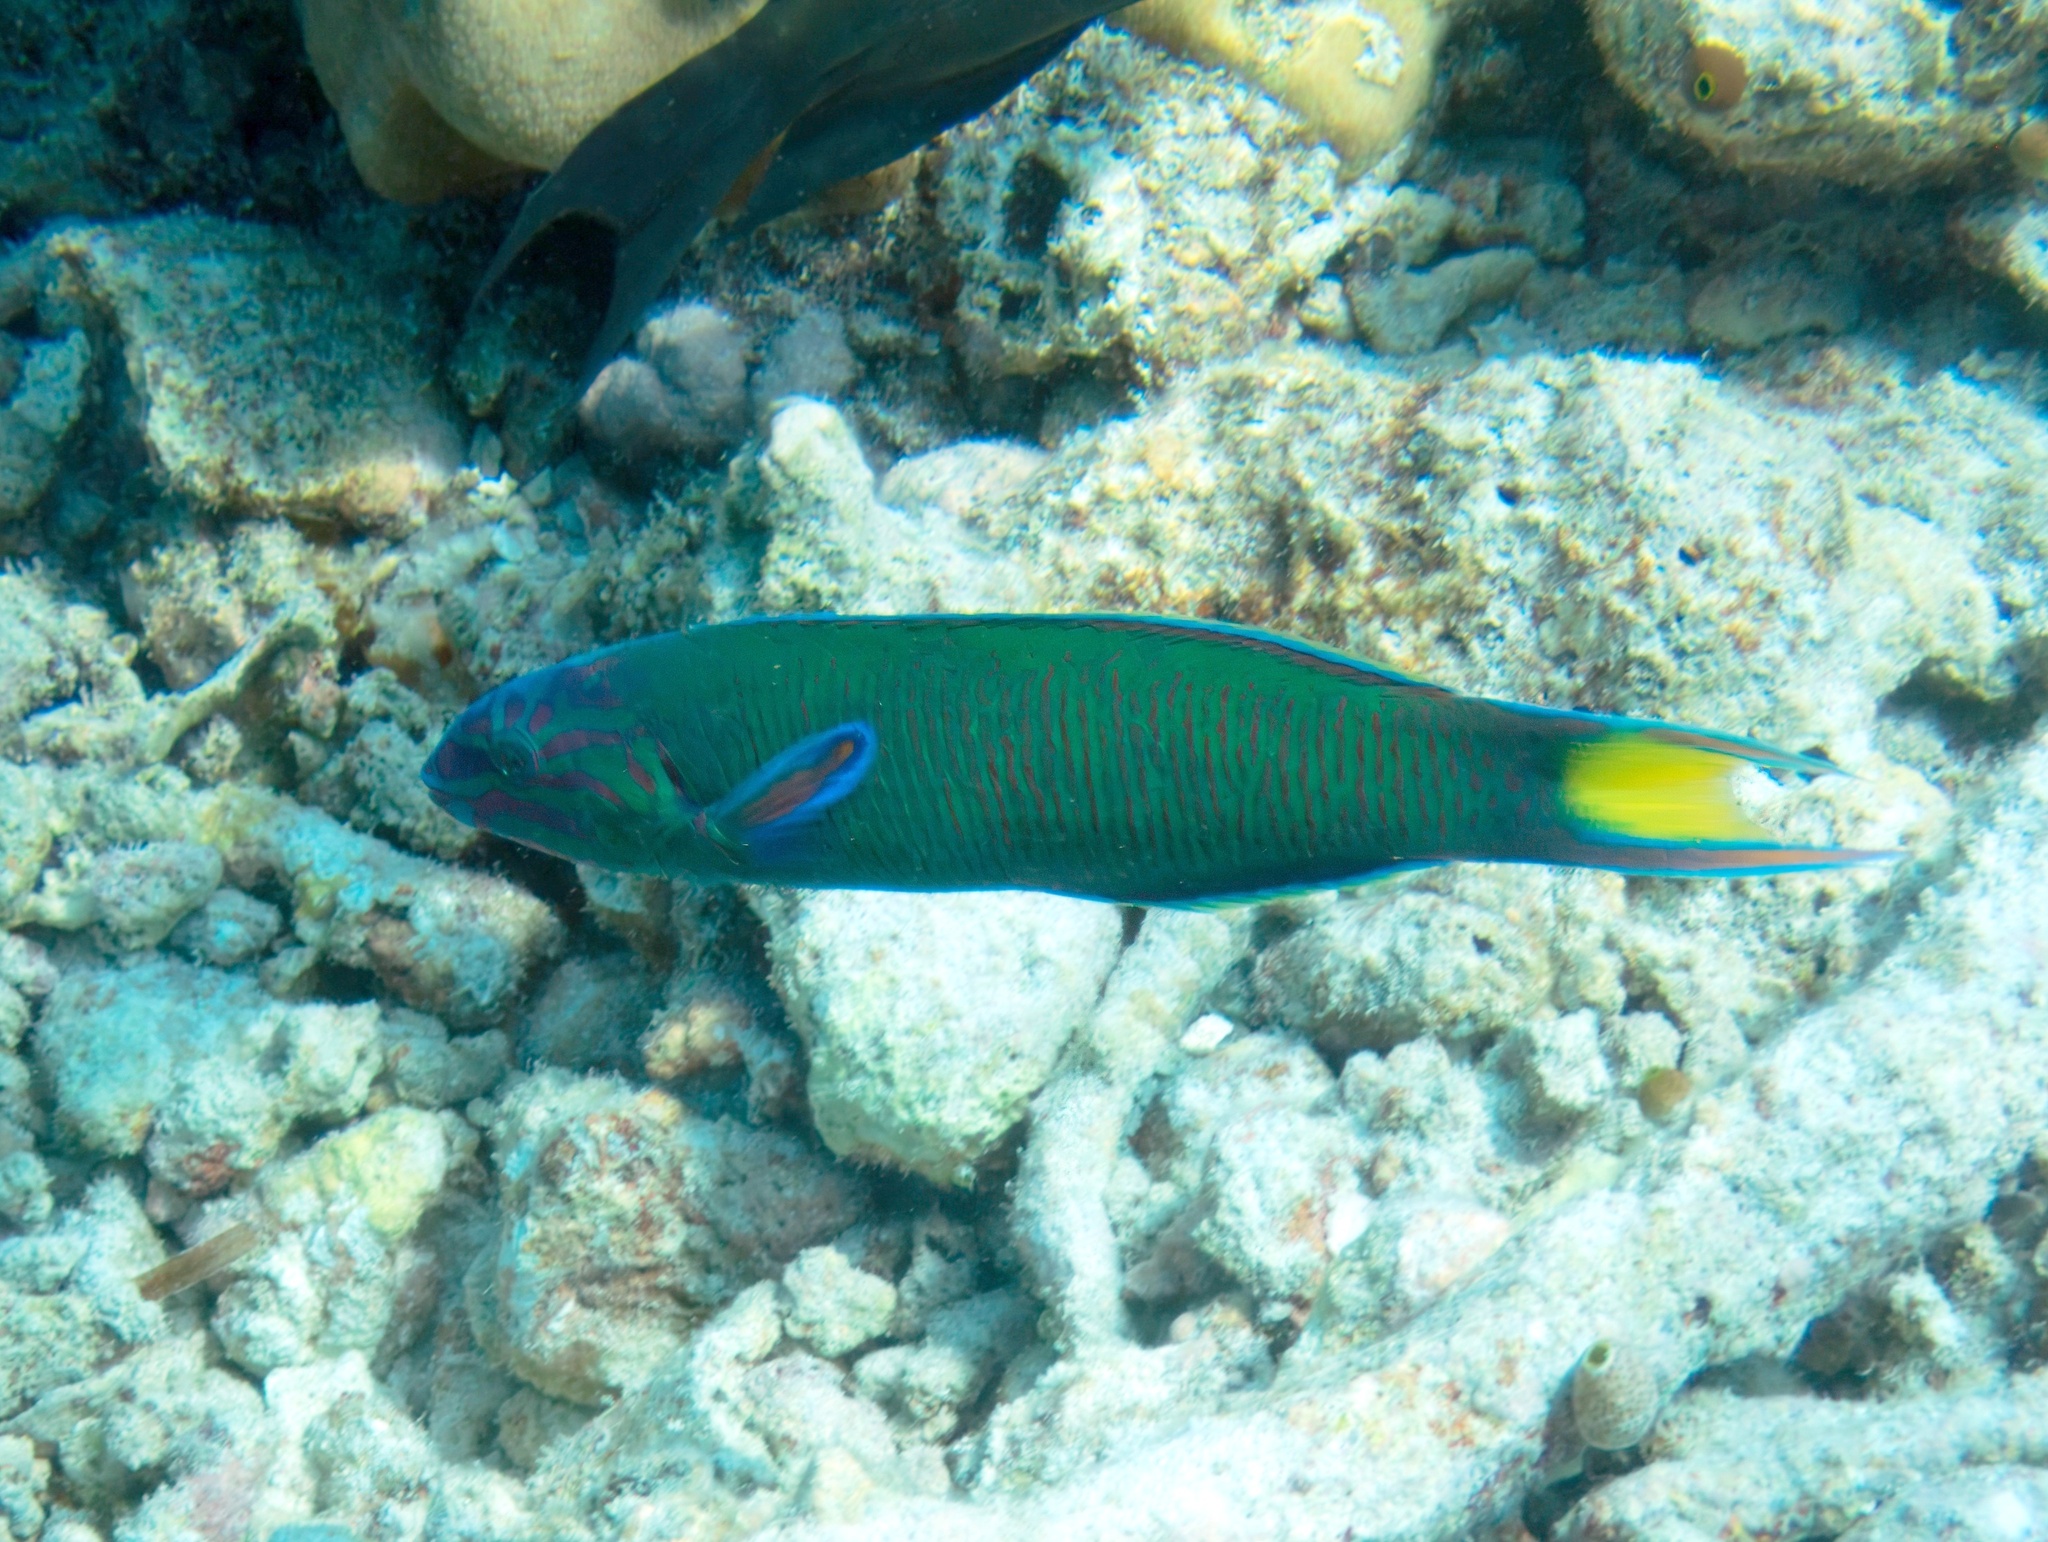
Thalassoma lunare (Moon Wrasse)